Flacey-en-Bresse

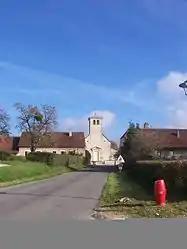
The church and surroundings in Flacey-en-Bresse

Flacey-en-Bresse (literally "Flacey in Bresse") is a commune in the Saône-et-Loire department in the region of Bourgogne-Franche-Comté in eastern France.